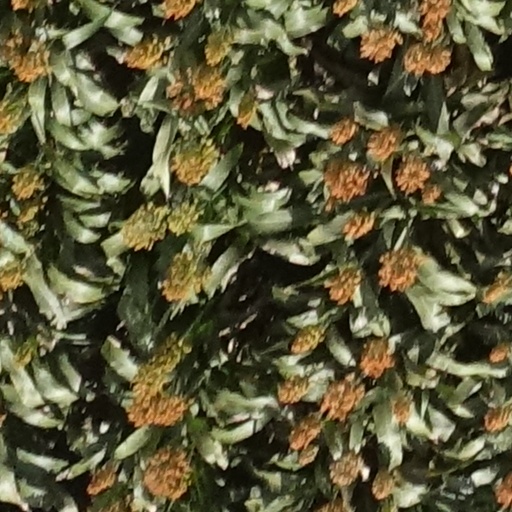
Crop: sorghum